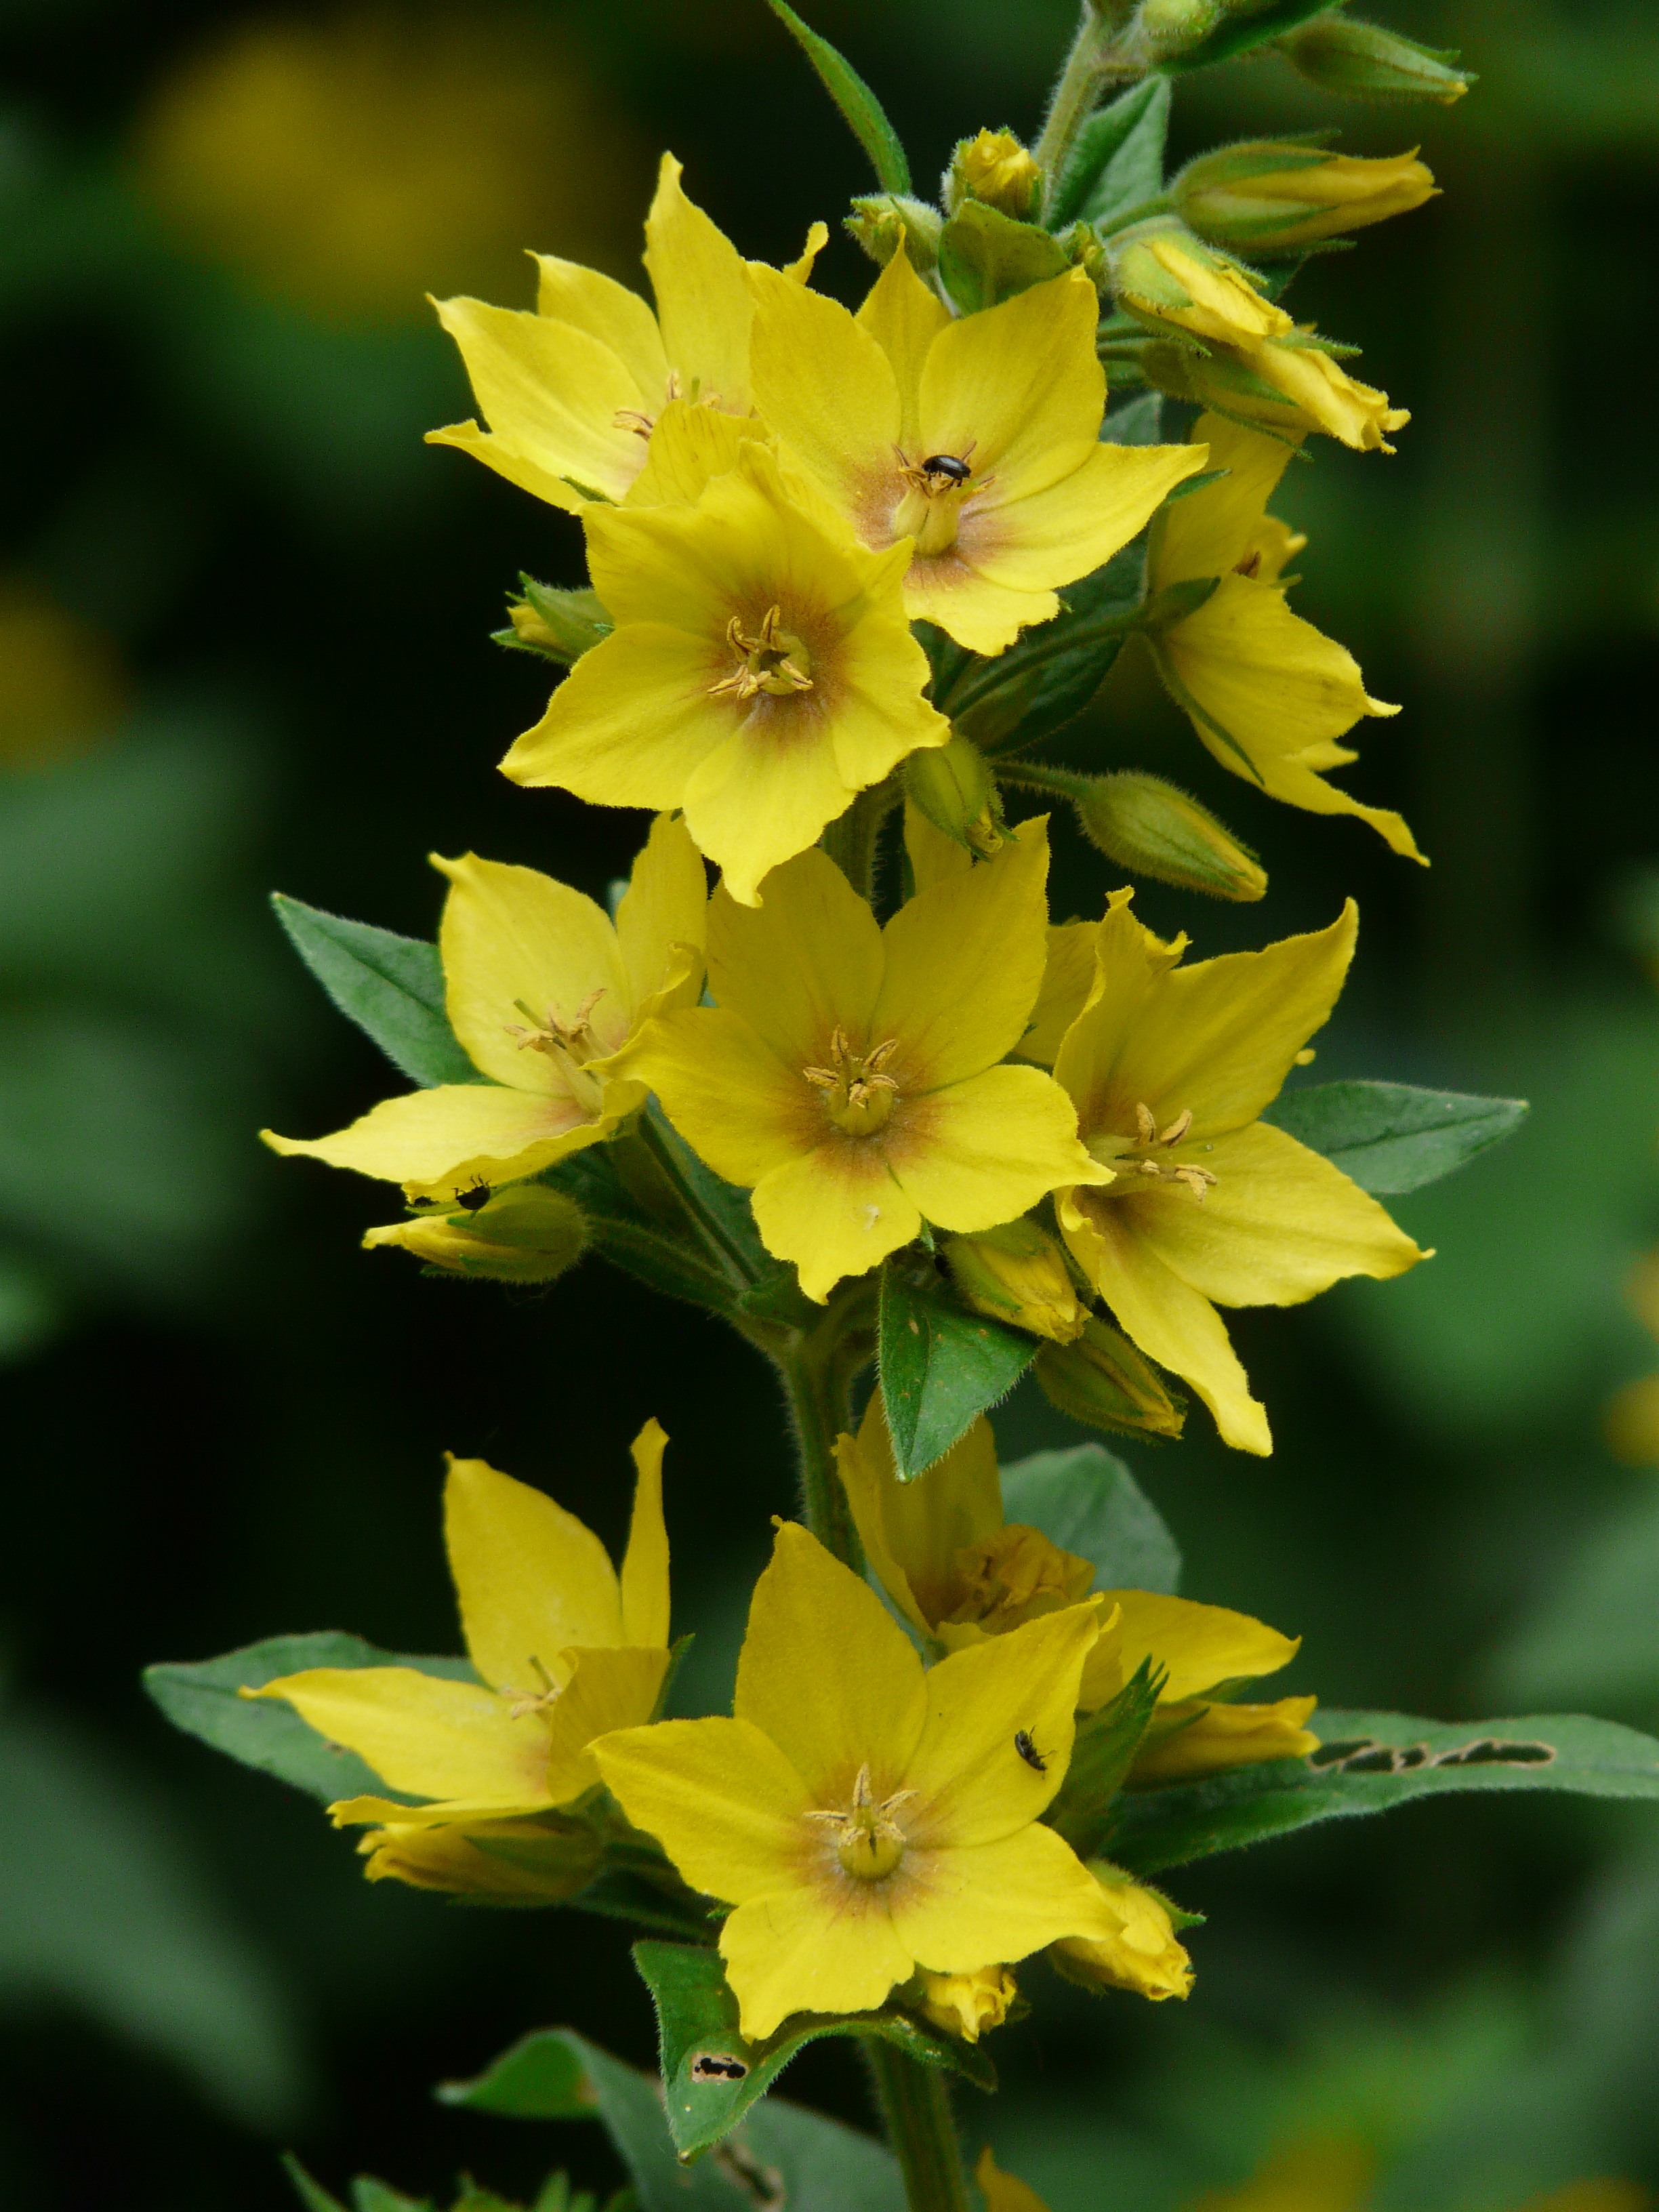
blossom, plant, flower, bloom, herb, botany, yellow, flora, wildflower, macro photography, flowering plant, loosestrife, herbaceous plant, goldfelberich, land plant, large flowered evening primrose, dotted loosestrife, lysimachia punctata, glandular loosestrife